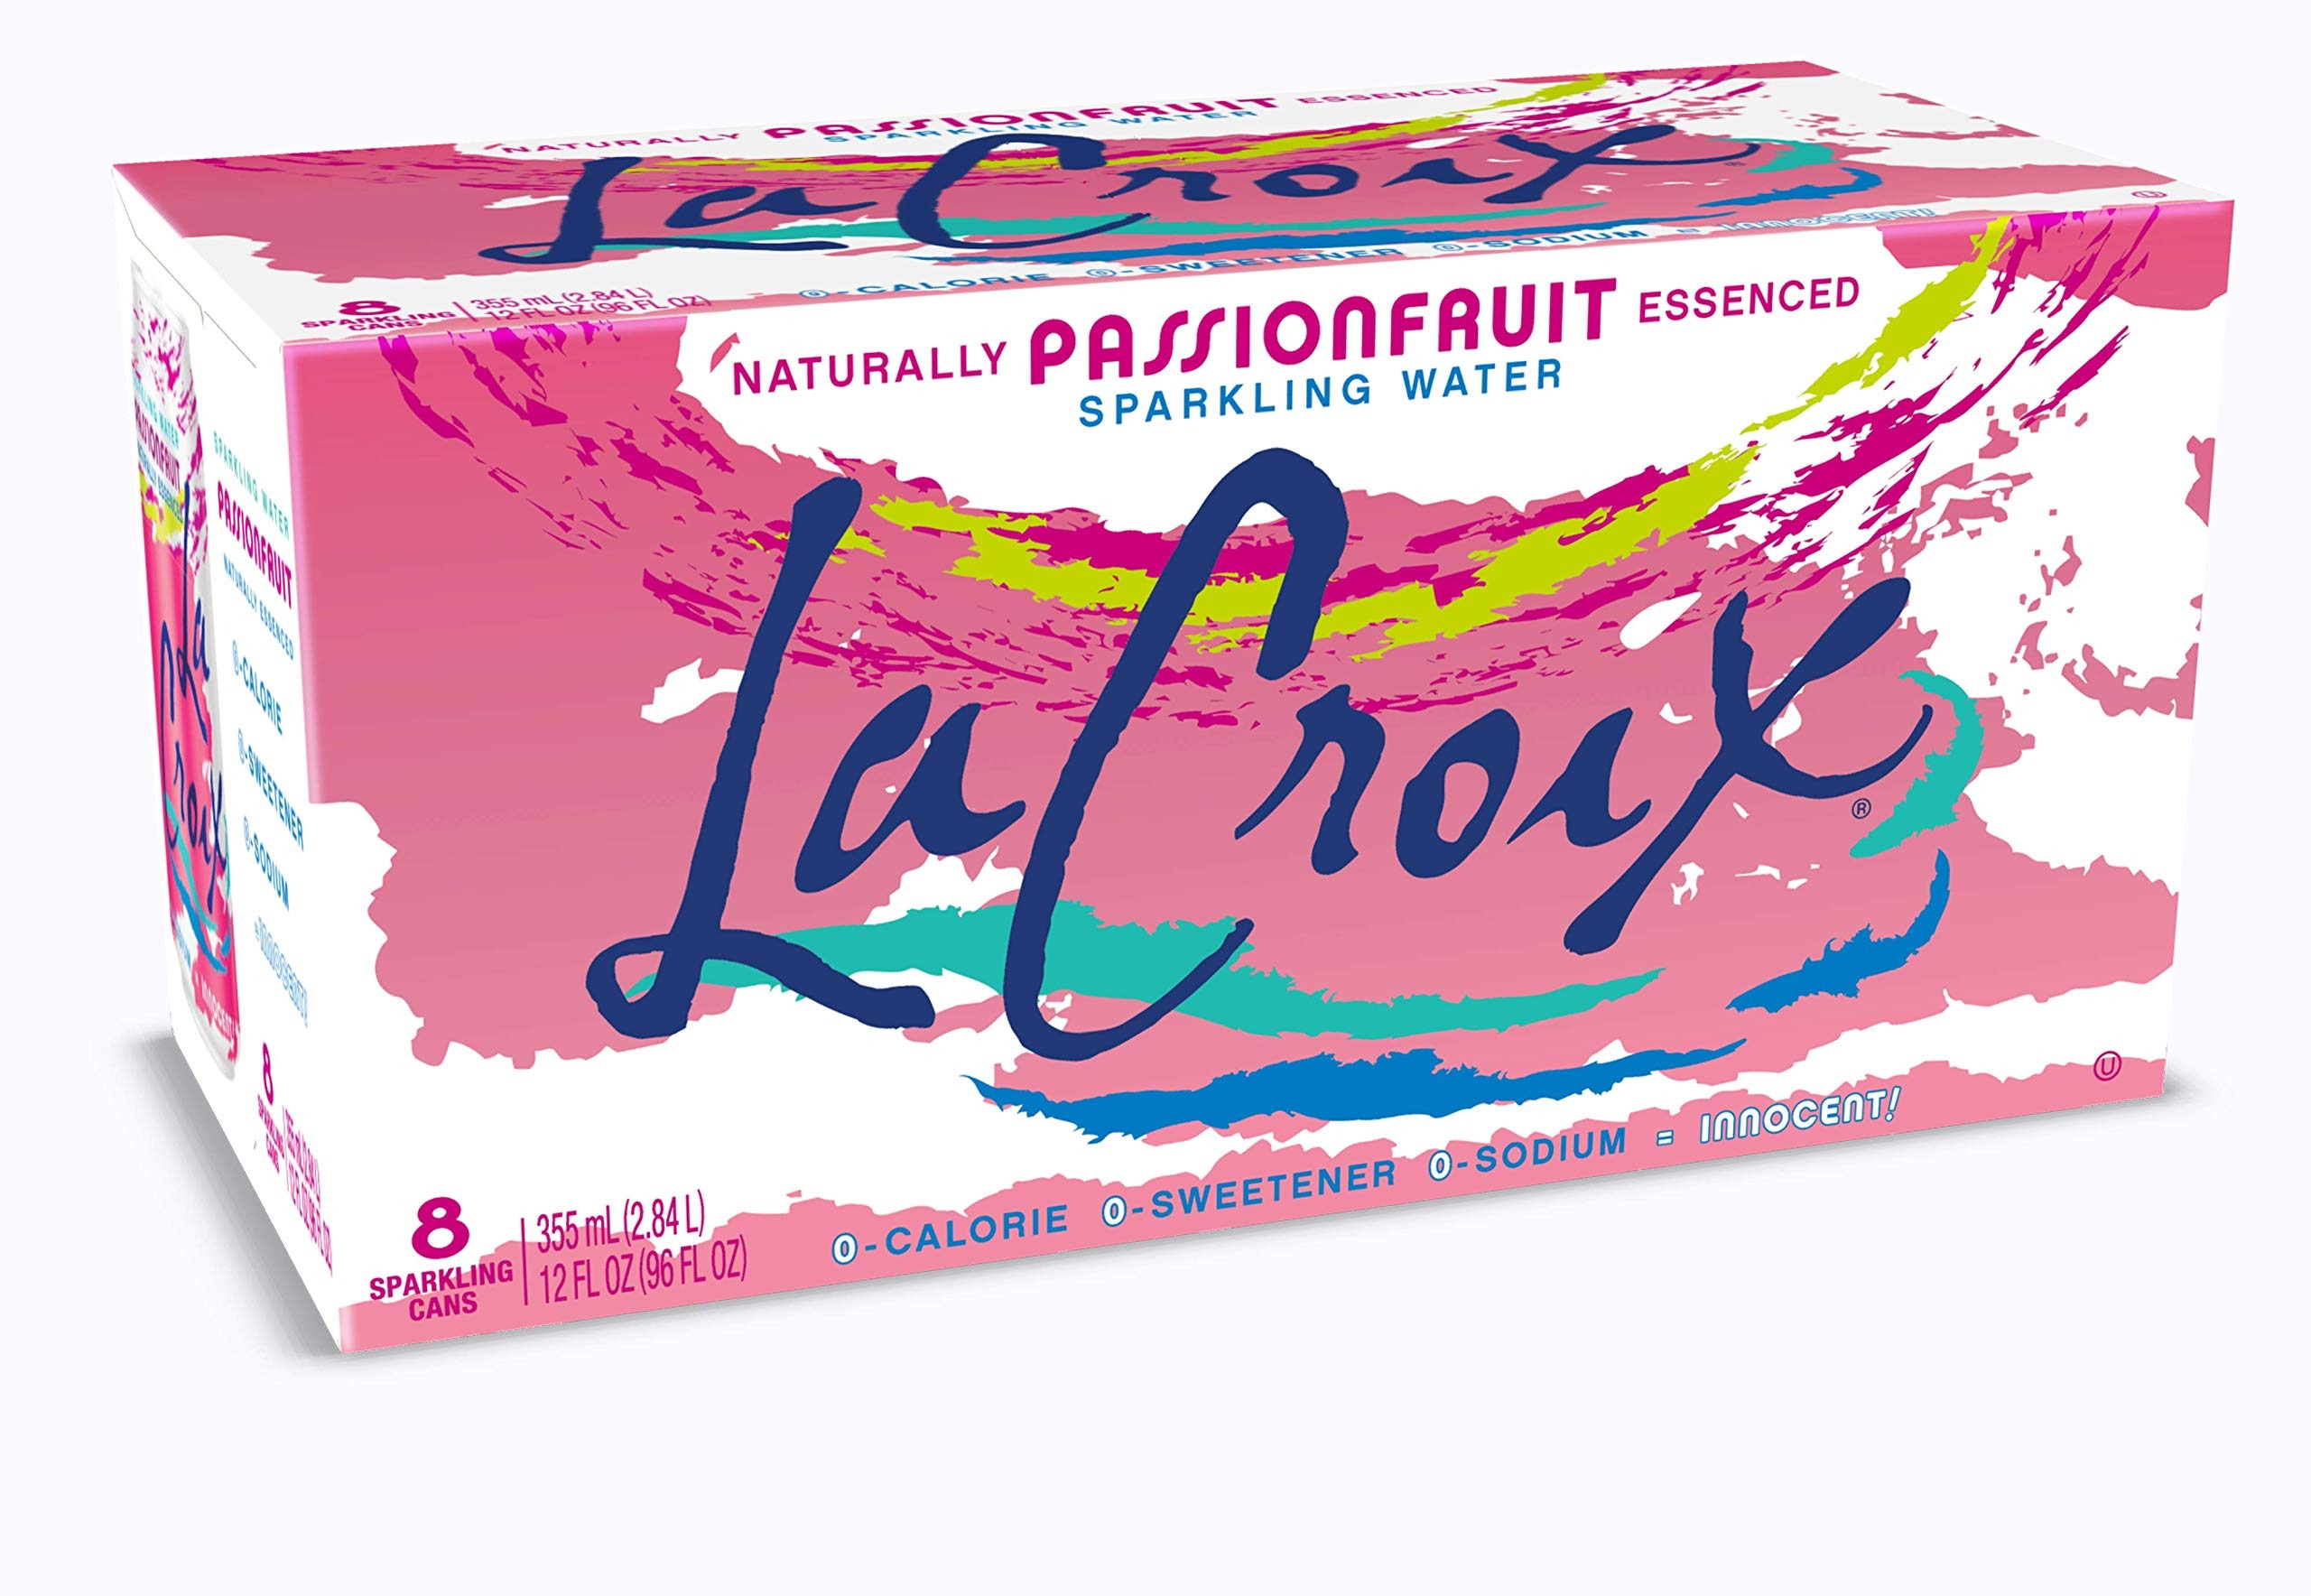
Item Name: La Croix Sparkling Water, Passion Fruit, 12 oz (Pack of 8)
Bullet Point 1: All Natural
Bullet Point 2: Zero Calories
Bullet Point 3: Sodium Free
Value: 96.0
Unit: ounce

Price: 4.19